Portrait of a Gentleman (Lotto)

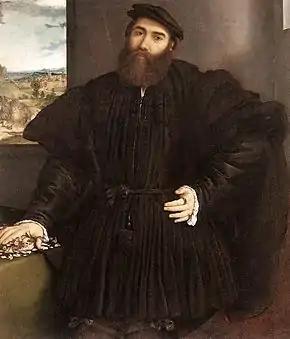
"Portrait of a Gentleman" (c. 1535) by Lorenzo Lotto

Portrait of a Gentleman is an oil-on-canvas painting by the Italian artist Lorenzo Lotto, created "c." 1535, now in the Galleria Borghese in Rome. It first appears in the written record in 1790, when it is mentioned in an inventory of the Galleria Borghese.